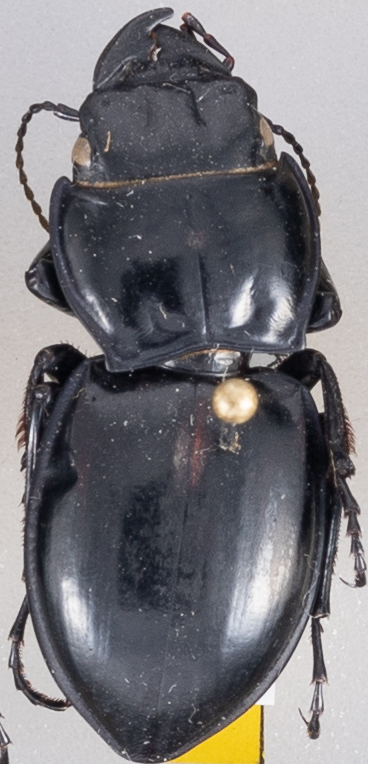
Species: Pasimachus californicus
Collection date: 2022-07-04
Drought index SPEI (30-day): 1.01
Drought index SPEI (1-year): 0.47
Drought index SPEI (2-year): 0.03